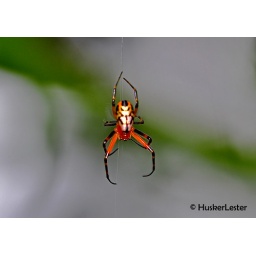
Was so fascinated by the black and orange red colors of this spider as if Spiderman copied its color..